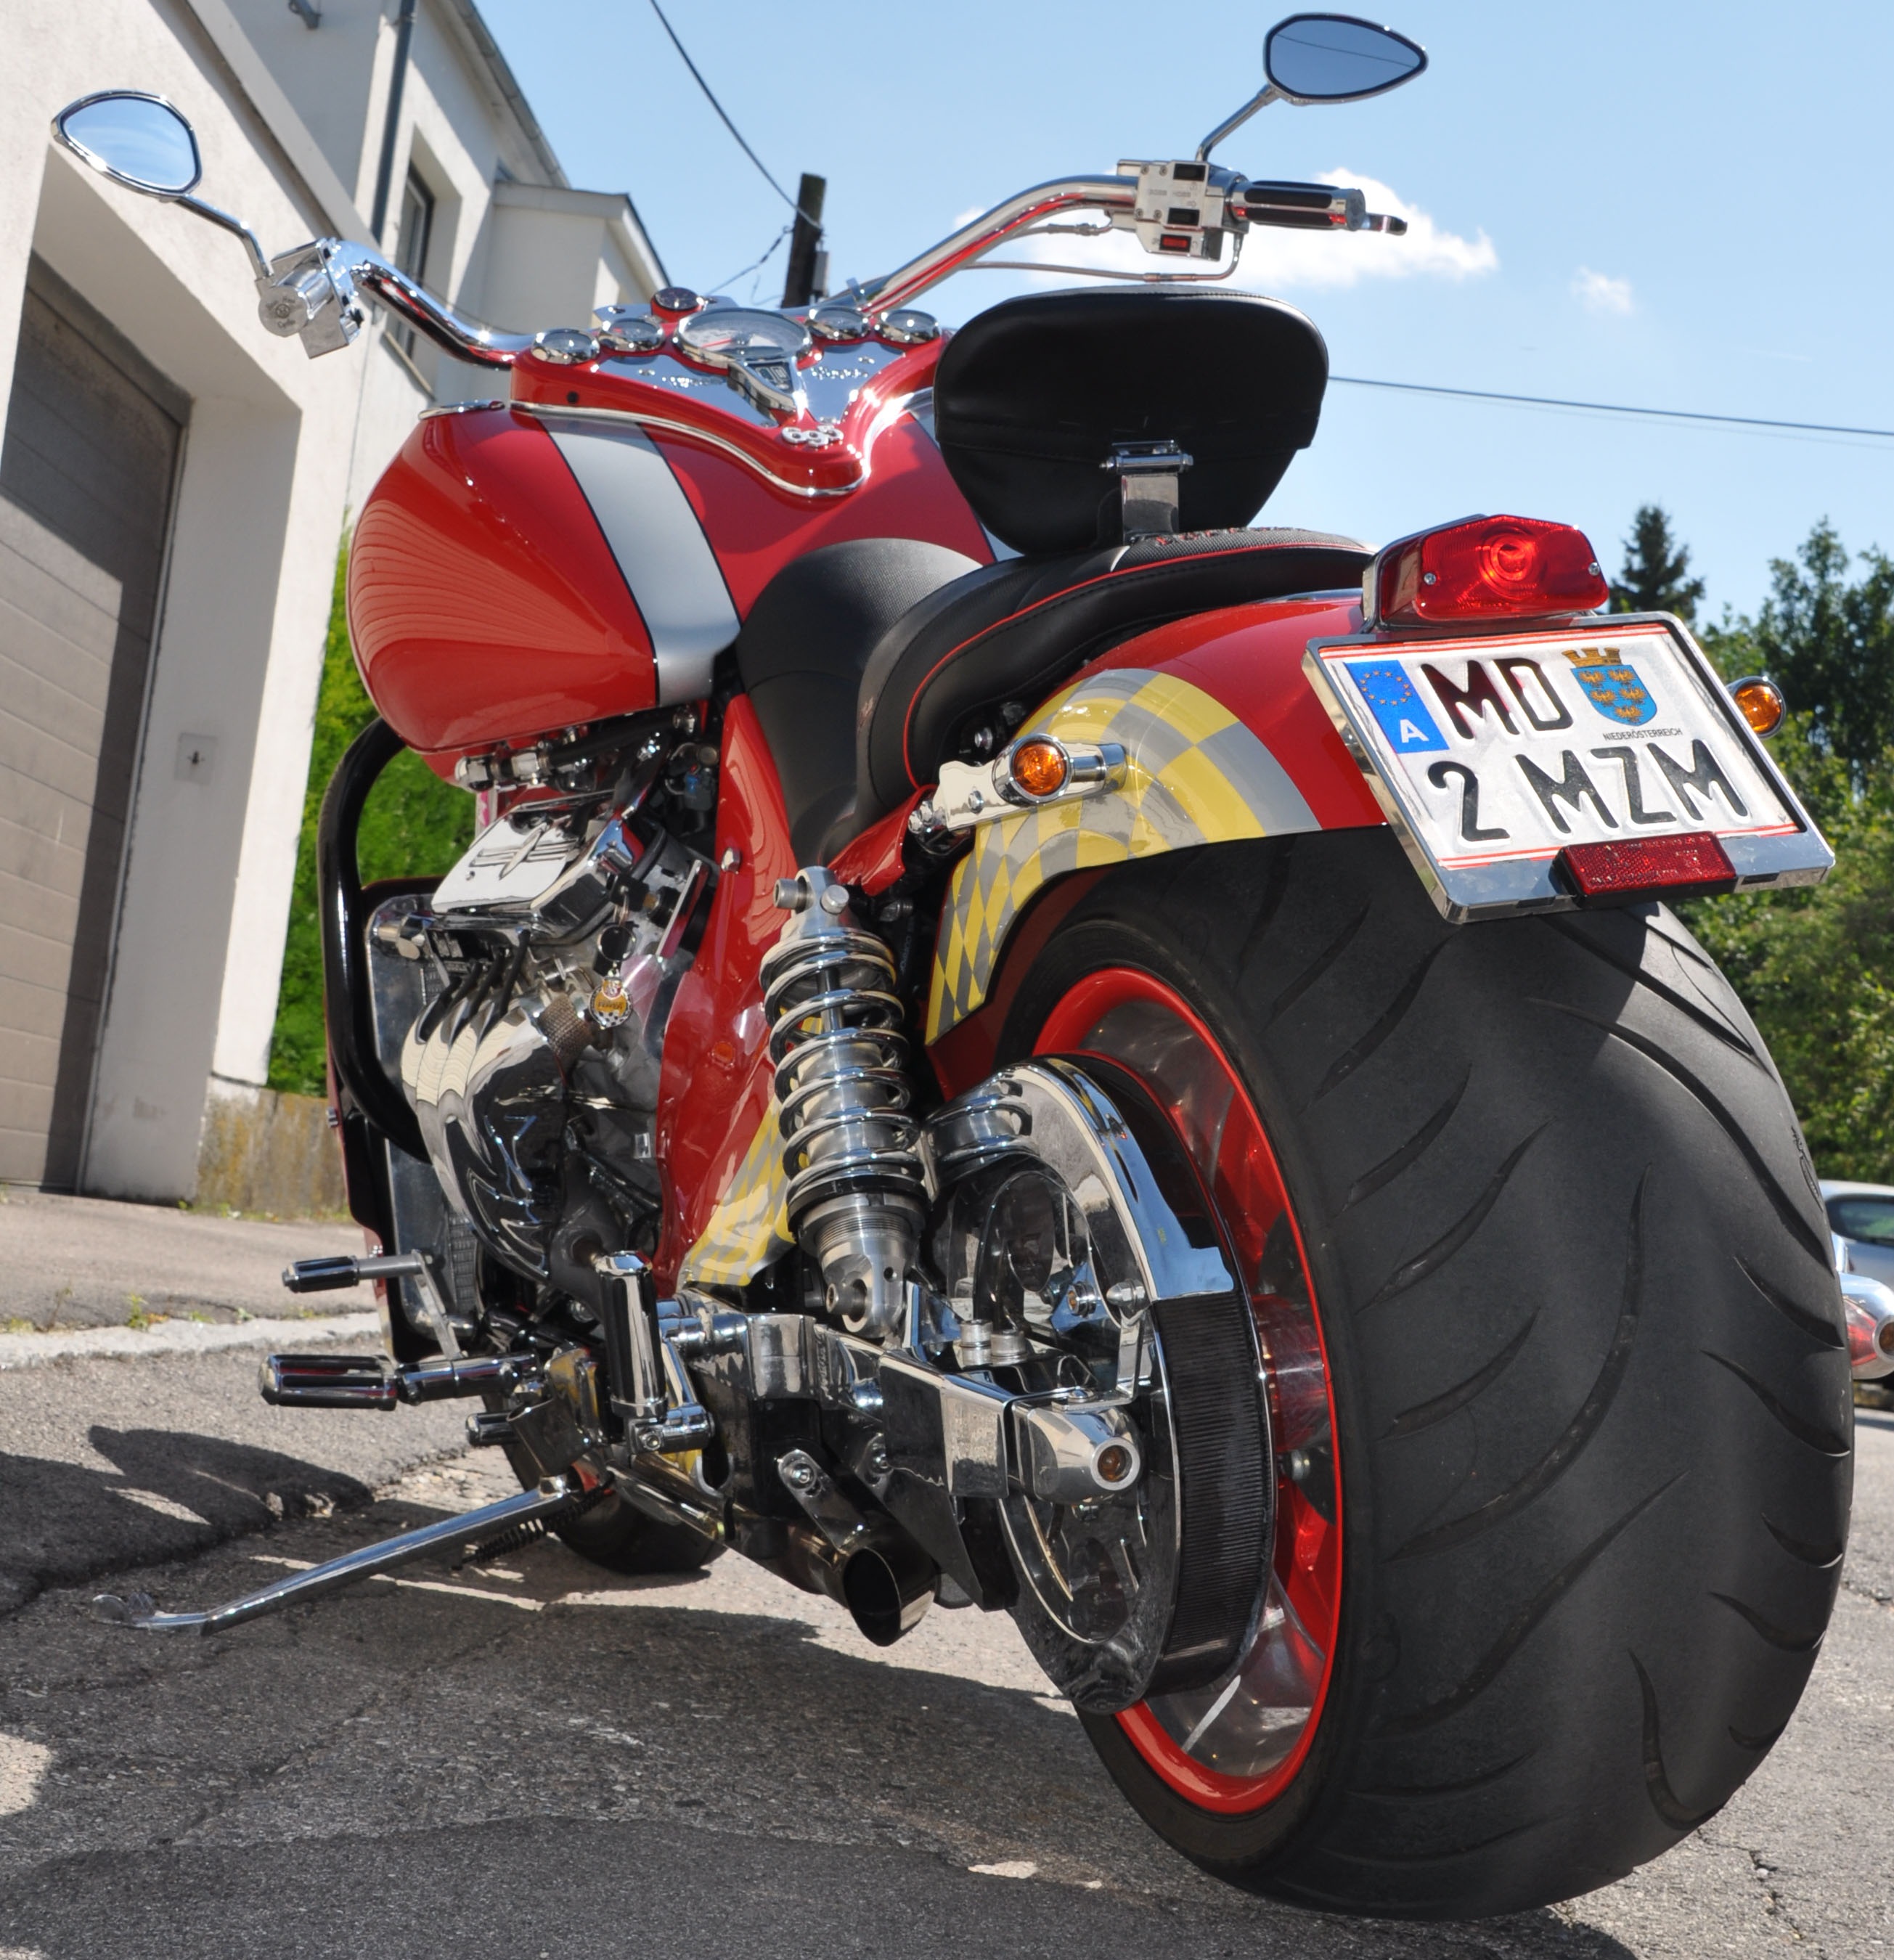
car, wheel, vehicle, motorcycle, tire, motor vehicle, cool image, rim, chopper, cool photo, cruiser, motorcycling, auto part, land vehicle, automotive exterior, automotive tire, motorcycle accessories, boss hoss, tributo ferrari 695, 6200ccm, 425 ps, automotive wheel system